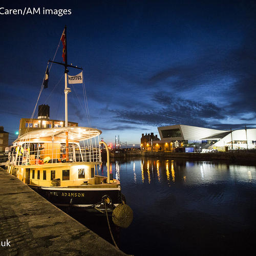
person as she arrived following her restoration , ready for her launch